Charles Dealtry Locock

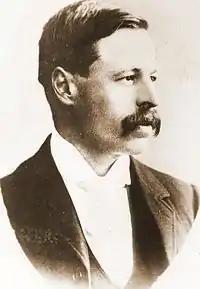
Charles Dealtry Locock

Charles Dealtry Locock (27 September 1862 – 13 May 1946) was a British literary scholar, editor and translator, who wrote on a wide array of subjects, including chess, billiards and croquet. He translated numerous Swedish plays and books of poetry.